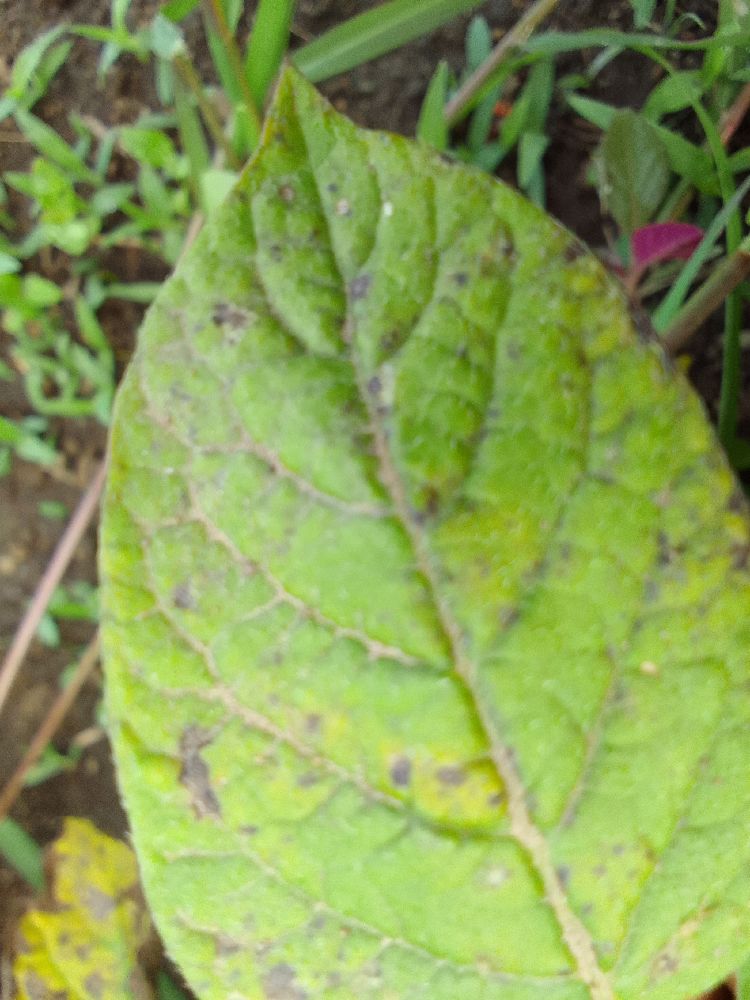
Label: Early blight